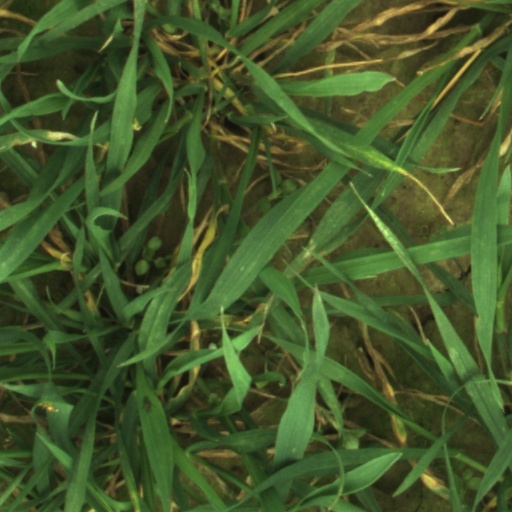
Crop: wheat